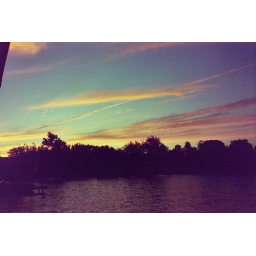
Sunset over lake house